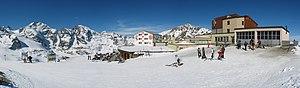
Le refuge Diavolezza se situe en Haute-Engadine, dans le canton des Grisons. Bien qu'il soit situé à 2 972 m d'altitude, ce refuge fait aussi fonction d'hôtel pour les touristes. Le refuge est équipé de matelas, couvertures, d'un restaurant et il est chauffé. Pour se rendre au refuge, l'accès est simple ; il suffit de prendre le téléphérique qui amène directement au refuge ou de marcher depuis le col de la Bernina pendant environ trois heures. Il se situe entre le mont Pers et le piz Trovat. Du refuge on peut atteindre les sommets suivants :